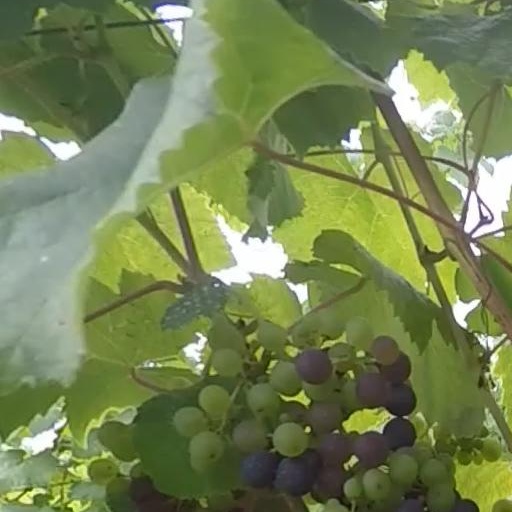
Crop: grape